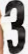
Number: 3